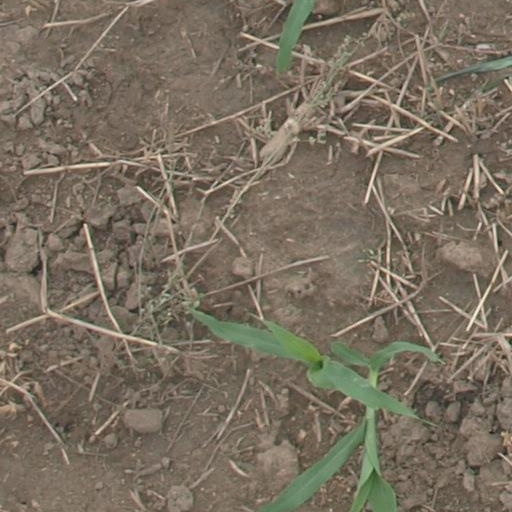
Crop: maize; corn